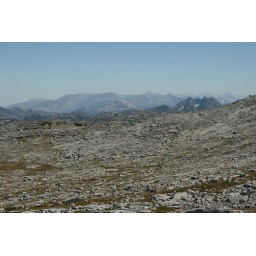
the white mountains over there